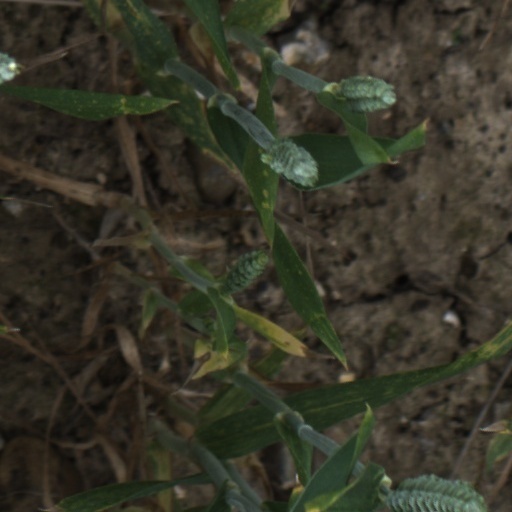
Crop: wheat